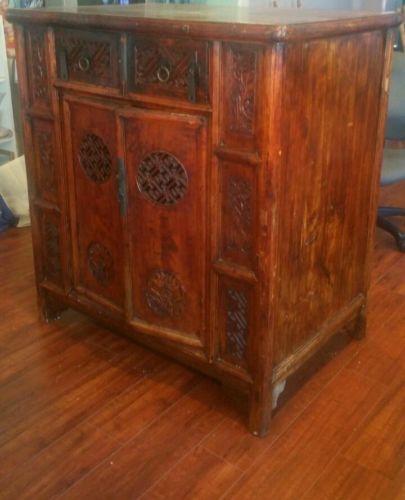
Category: cabinet